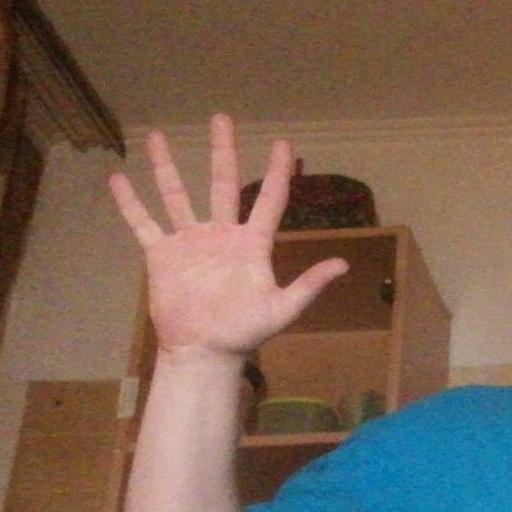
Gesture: palm